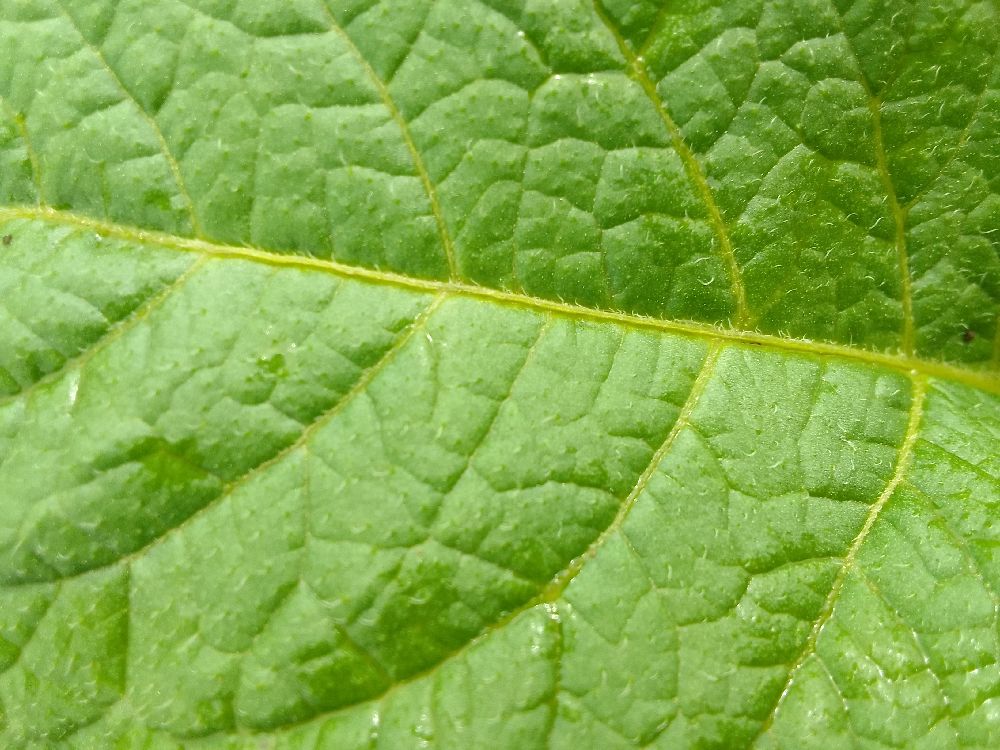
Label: Healthy